Describe the emotion expressed in this image:  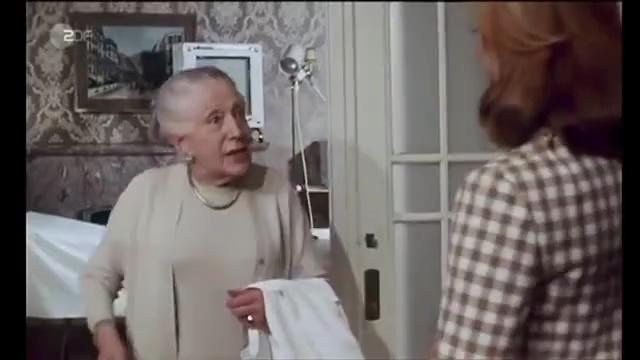
This person displays Pain, valence and arousal with low intensity.